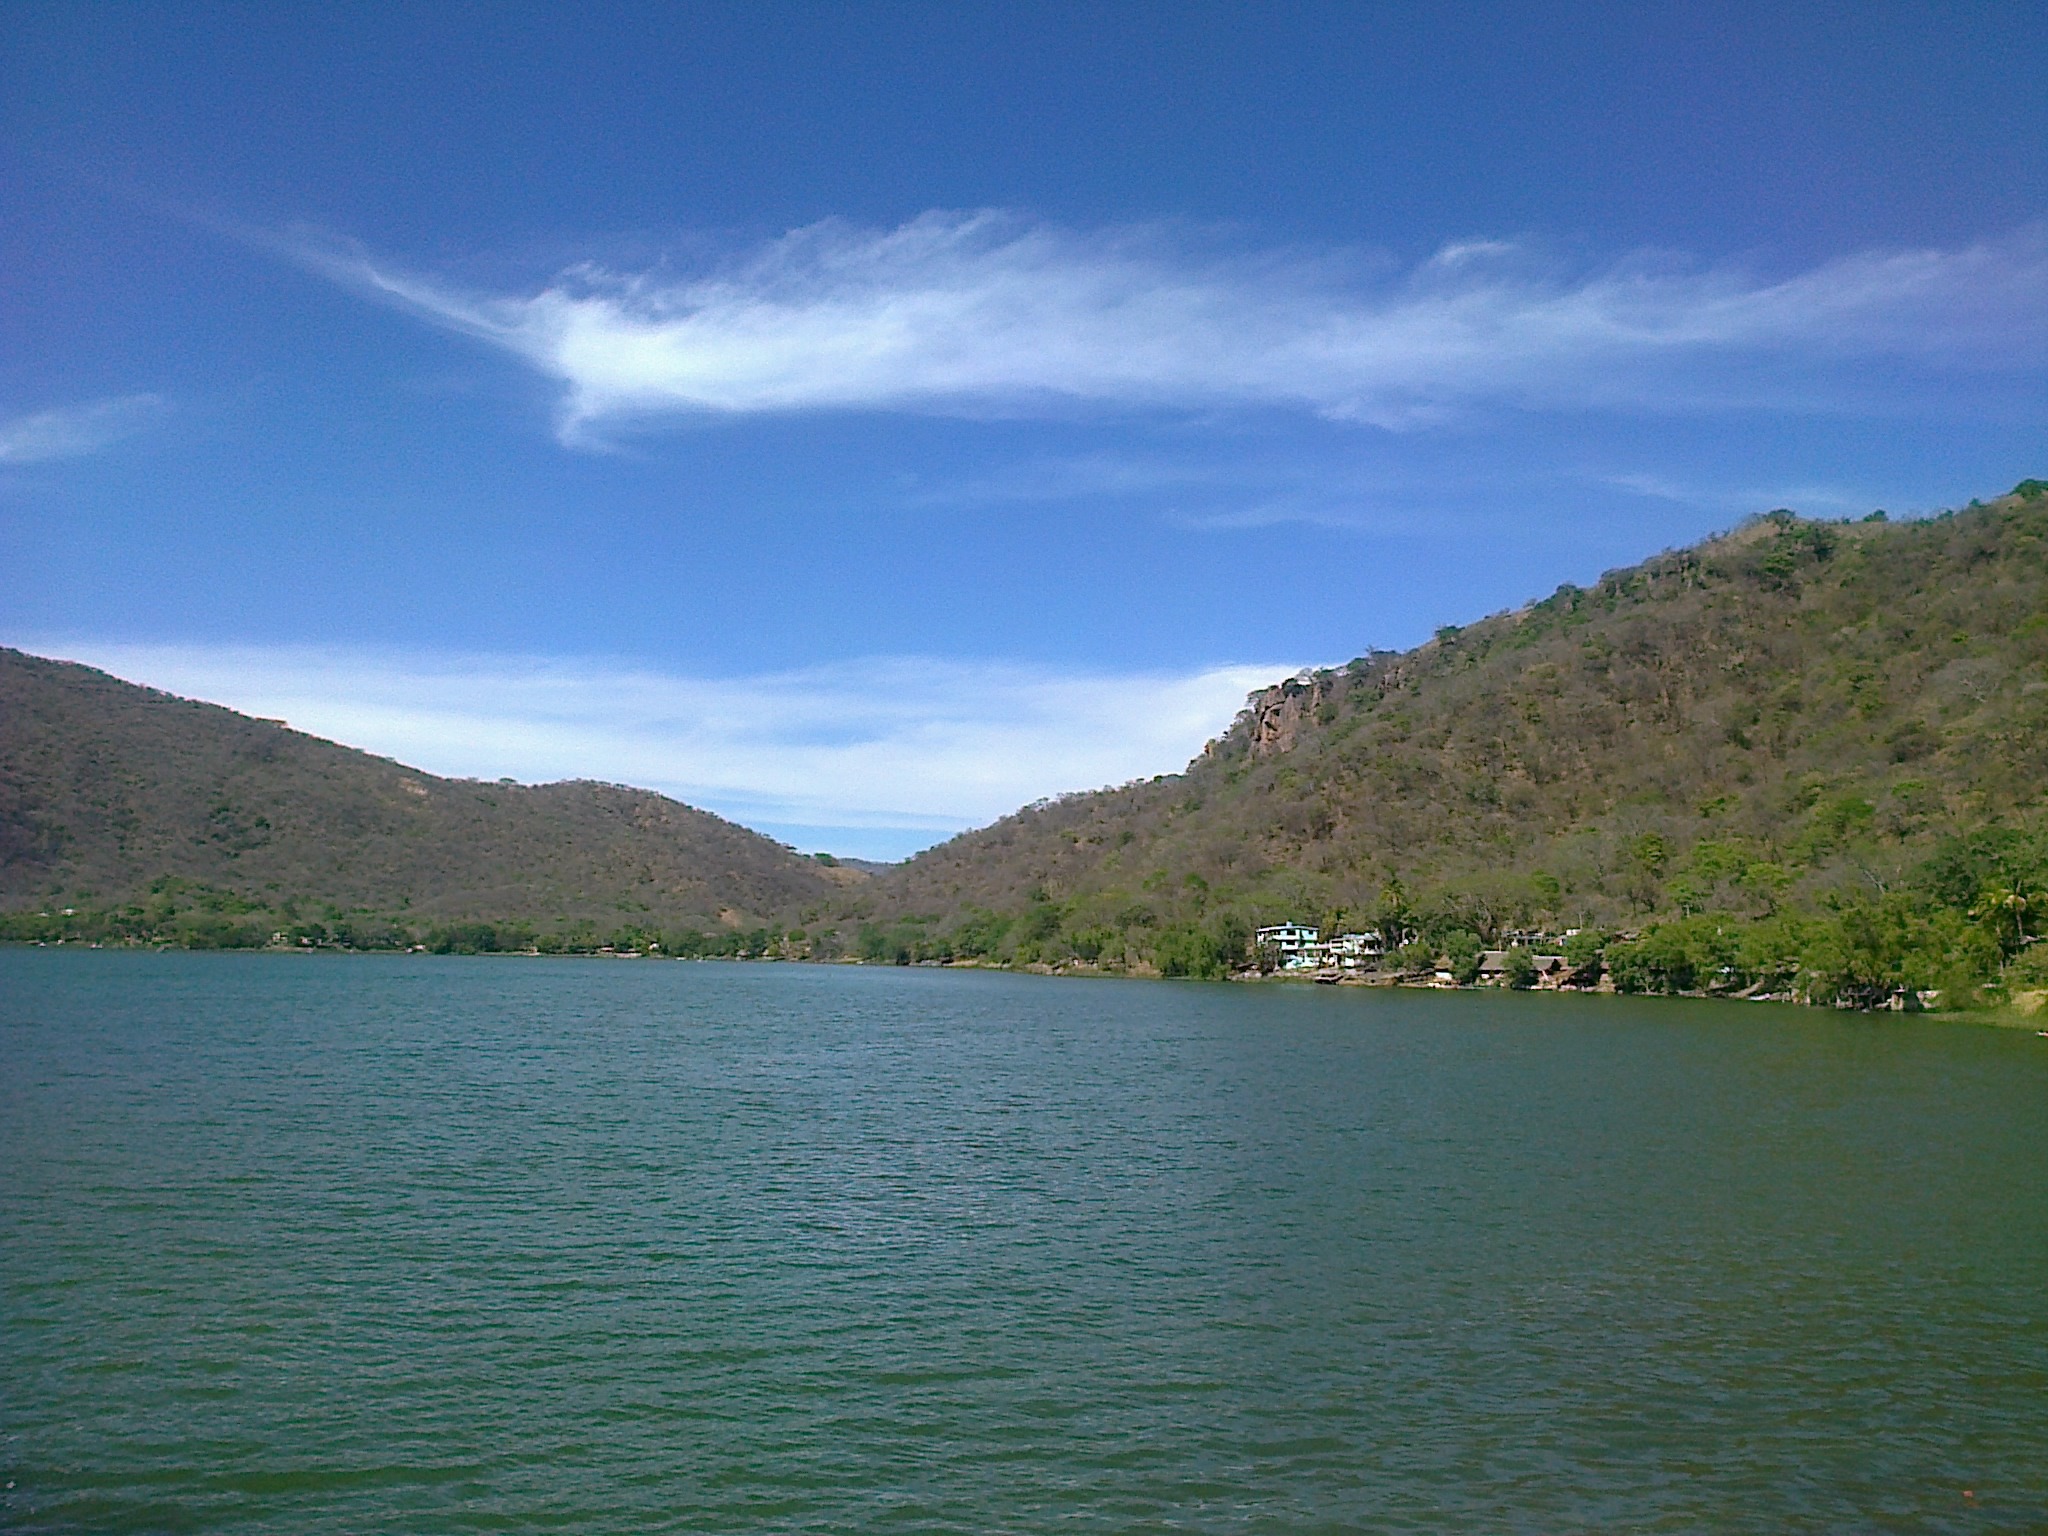
landscape, sea, mountain, hill, lake, mountain range, bay, fjord, reservoir, highland, body of water, blue sky, clouds, mexico, fell, loch, mountainous landforms